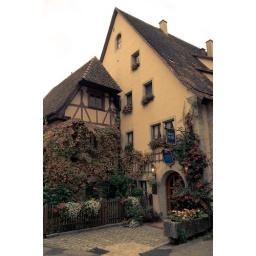
house plant in Rothenburg